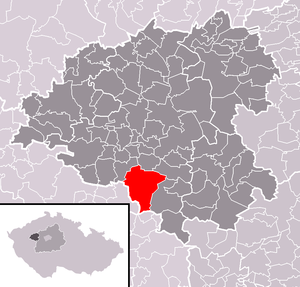
Slabce est un bourg du district de Rakovník, dans la région de Bohême-Centrale, en Tchéquie. Sa population s'élevait à 730 habitants en 2020.